Cavalera Conspiracy

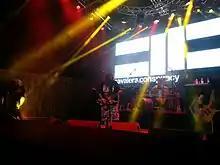
Cavalera Conspiracy performing in 2015

To complete the band, Max chose Soulfly guitarist Marc Rizzo and vocalist Joe Duplantier of Gojira. Rizzo was his choice because, according to Max, he and Rizzo "play together in Soulfly and musically, we are like twin brothers". Max also said that he talked to Rizzo about going back to the roots of the mid-1980s thrash metal, which he did with Sepultura. Max continues, "Marc was completely into it and he did great. He surpassed what I asked him to do." Max stated that Duplantier was Gloria's idea, as he did not know him at all. He added, "We had no idea who the guy is, he's from a different continent and we don't speak French. I did know the Gojira CD. But I like the element of surprise and danger Joe brought."